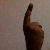
The image shows a hand gesture representing the number 1 in Indian Sign Language.